Southern Fells

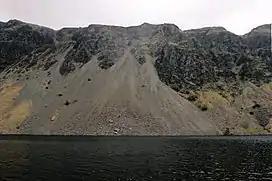
Illgill Head and the Wastwater Screes

The high Southern Fells can be accessed from many of the principal walking centres of Lakeland, namely the heads of Wasdale, Borrowdale, Langdale and Eskdale. Sty Head, the Stake, Rossett Gill, Grains Gill, Burnmoor Tarn and Esk Hause provide pedestrian links between all of these valleys, many miles apart by road.